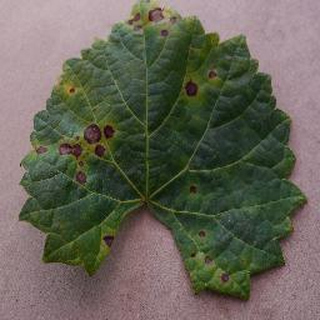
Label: grape_black_rot